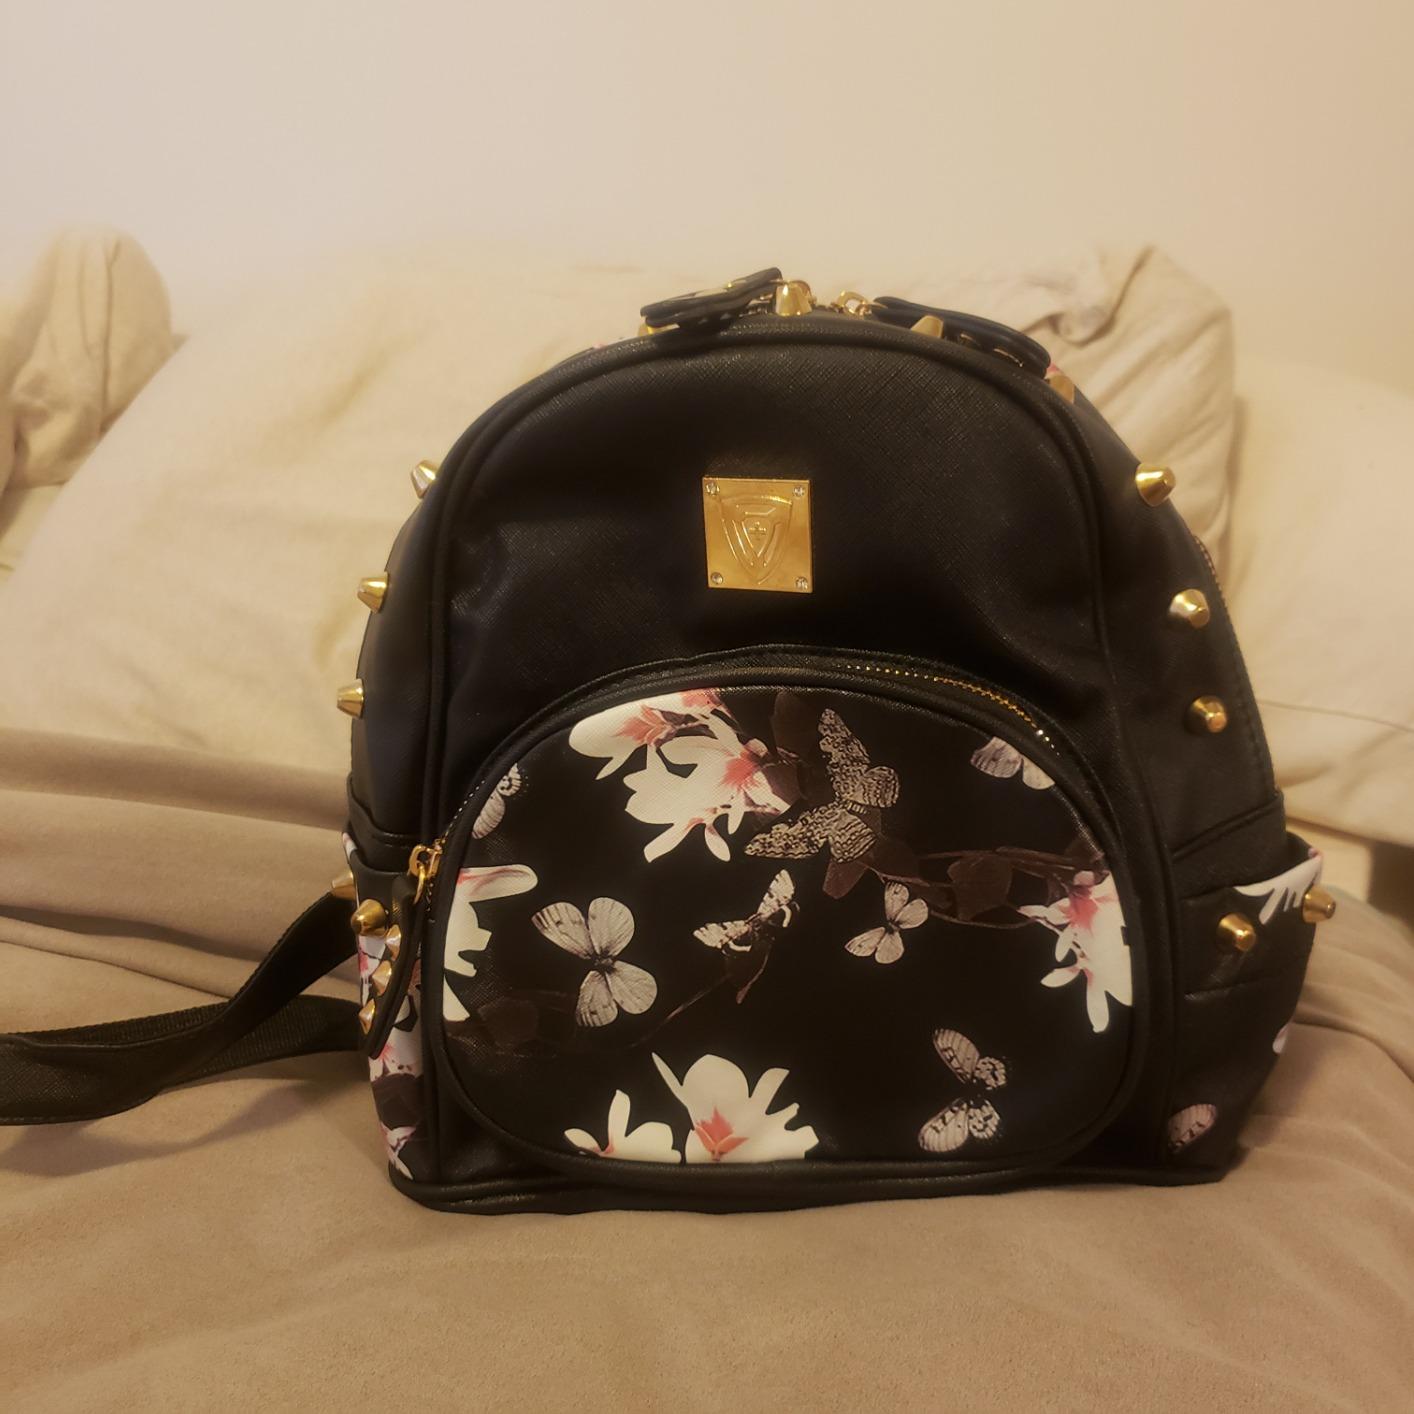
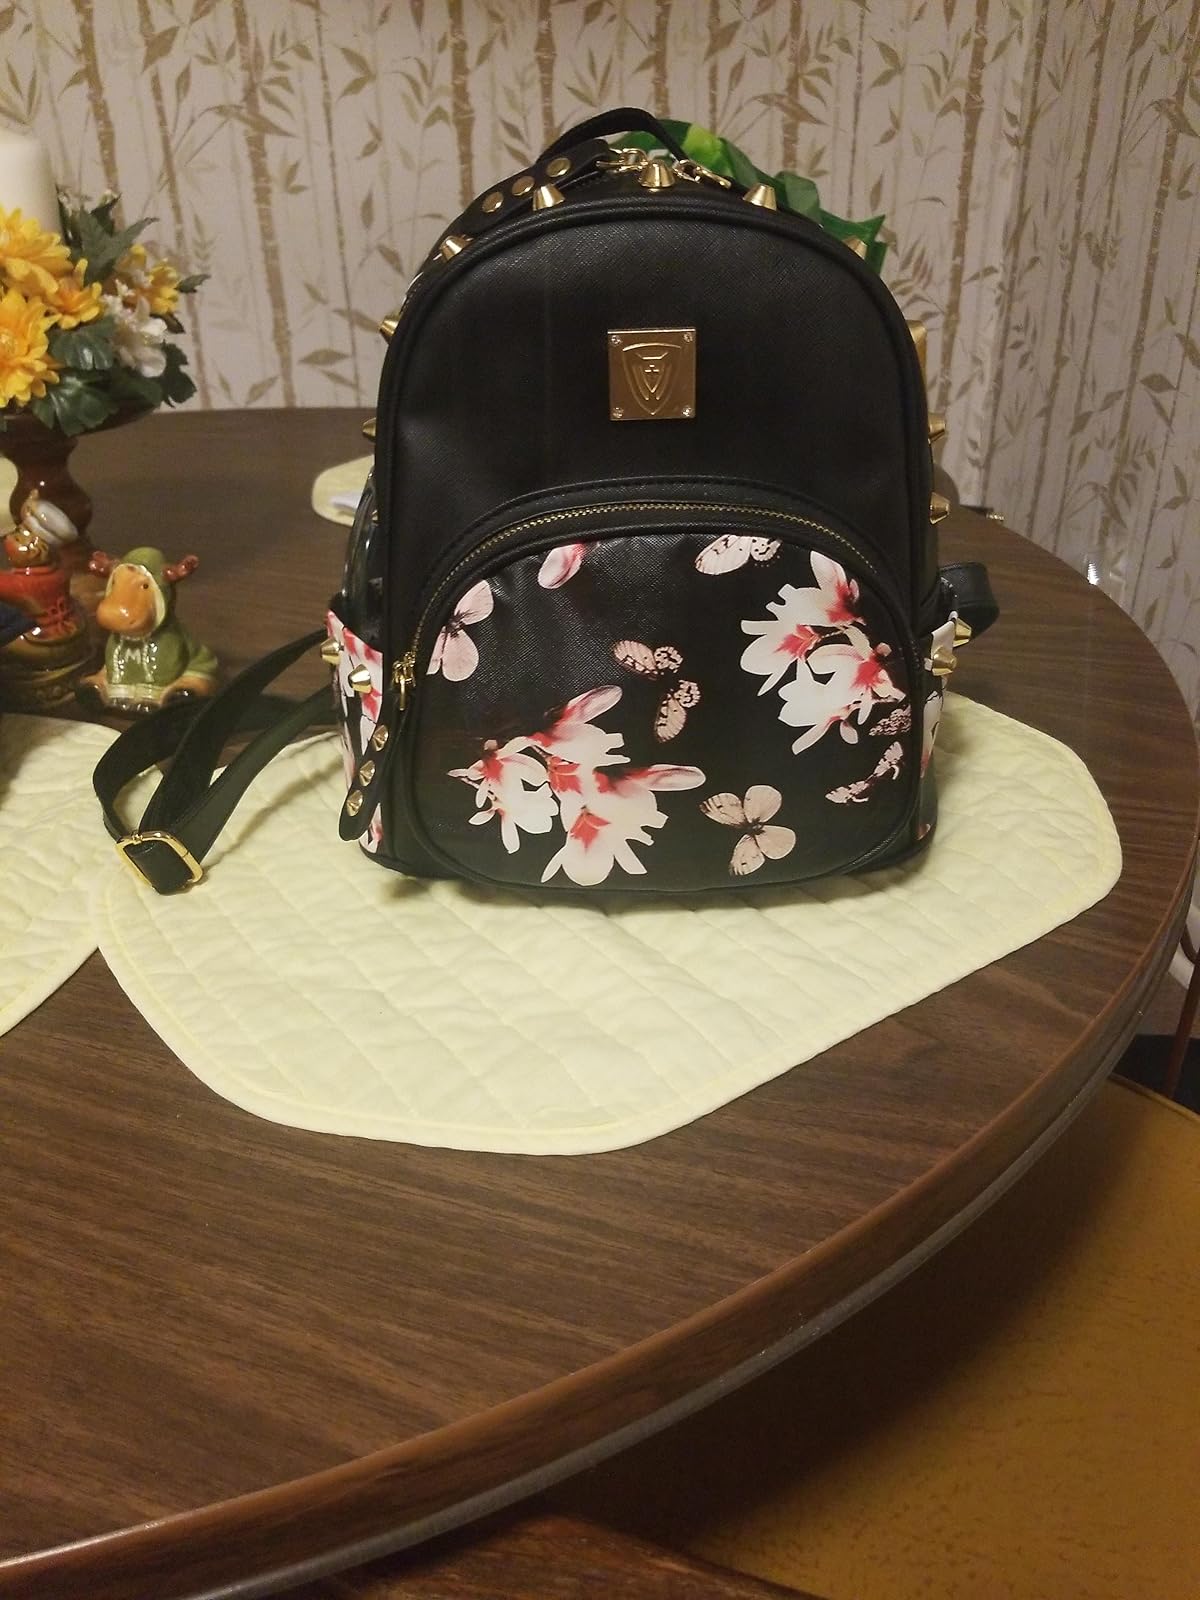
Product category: accessories_handbag
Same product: yes